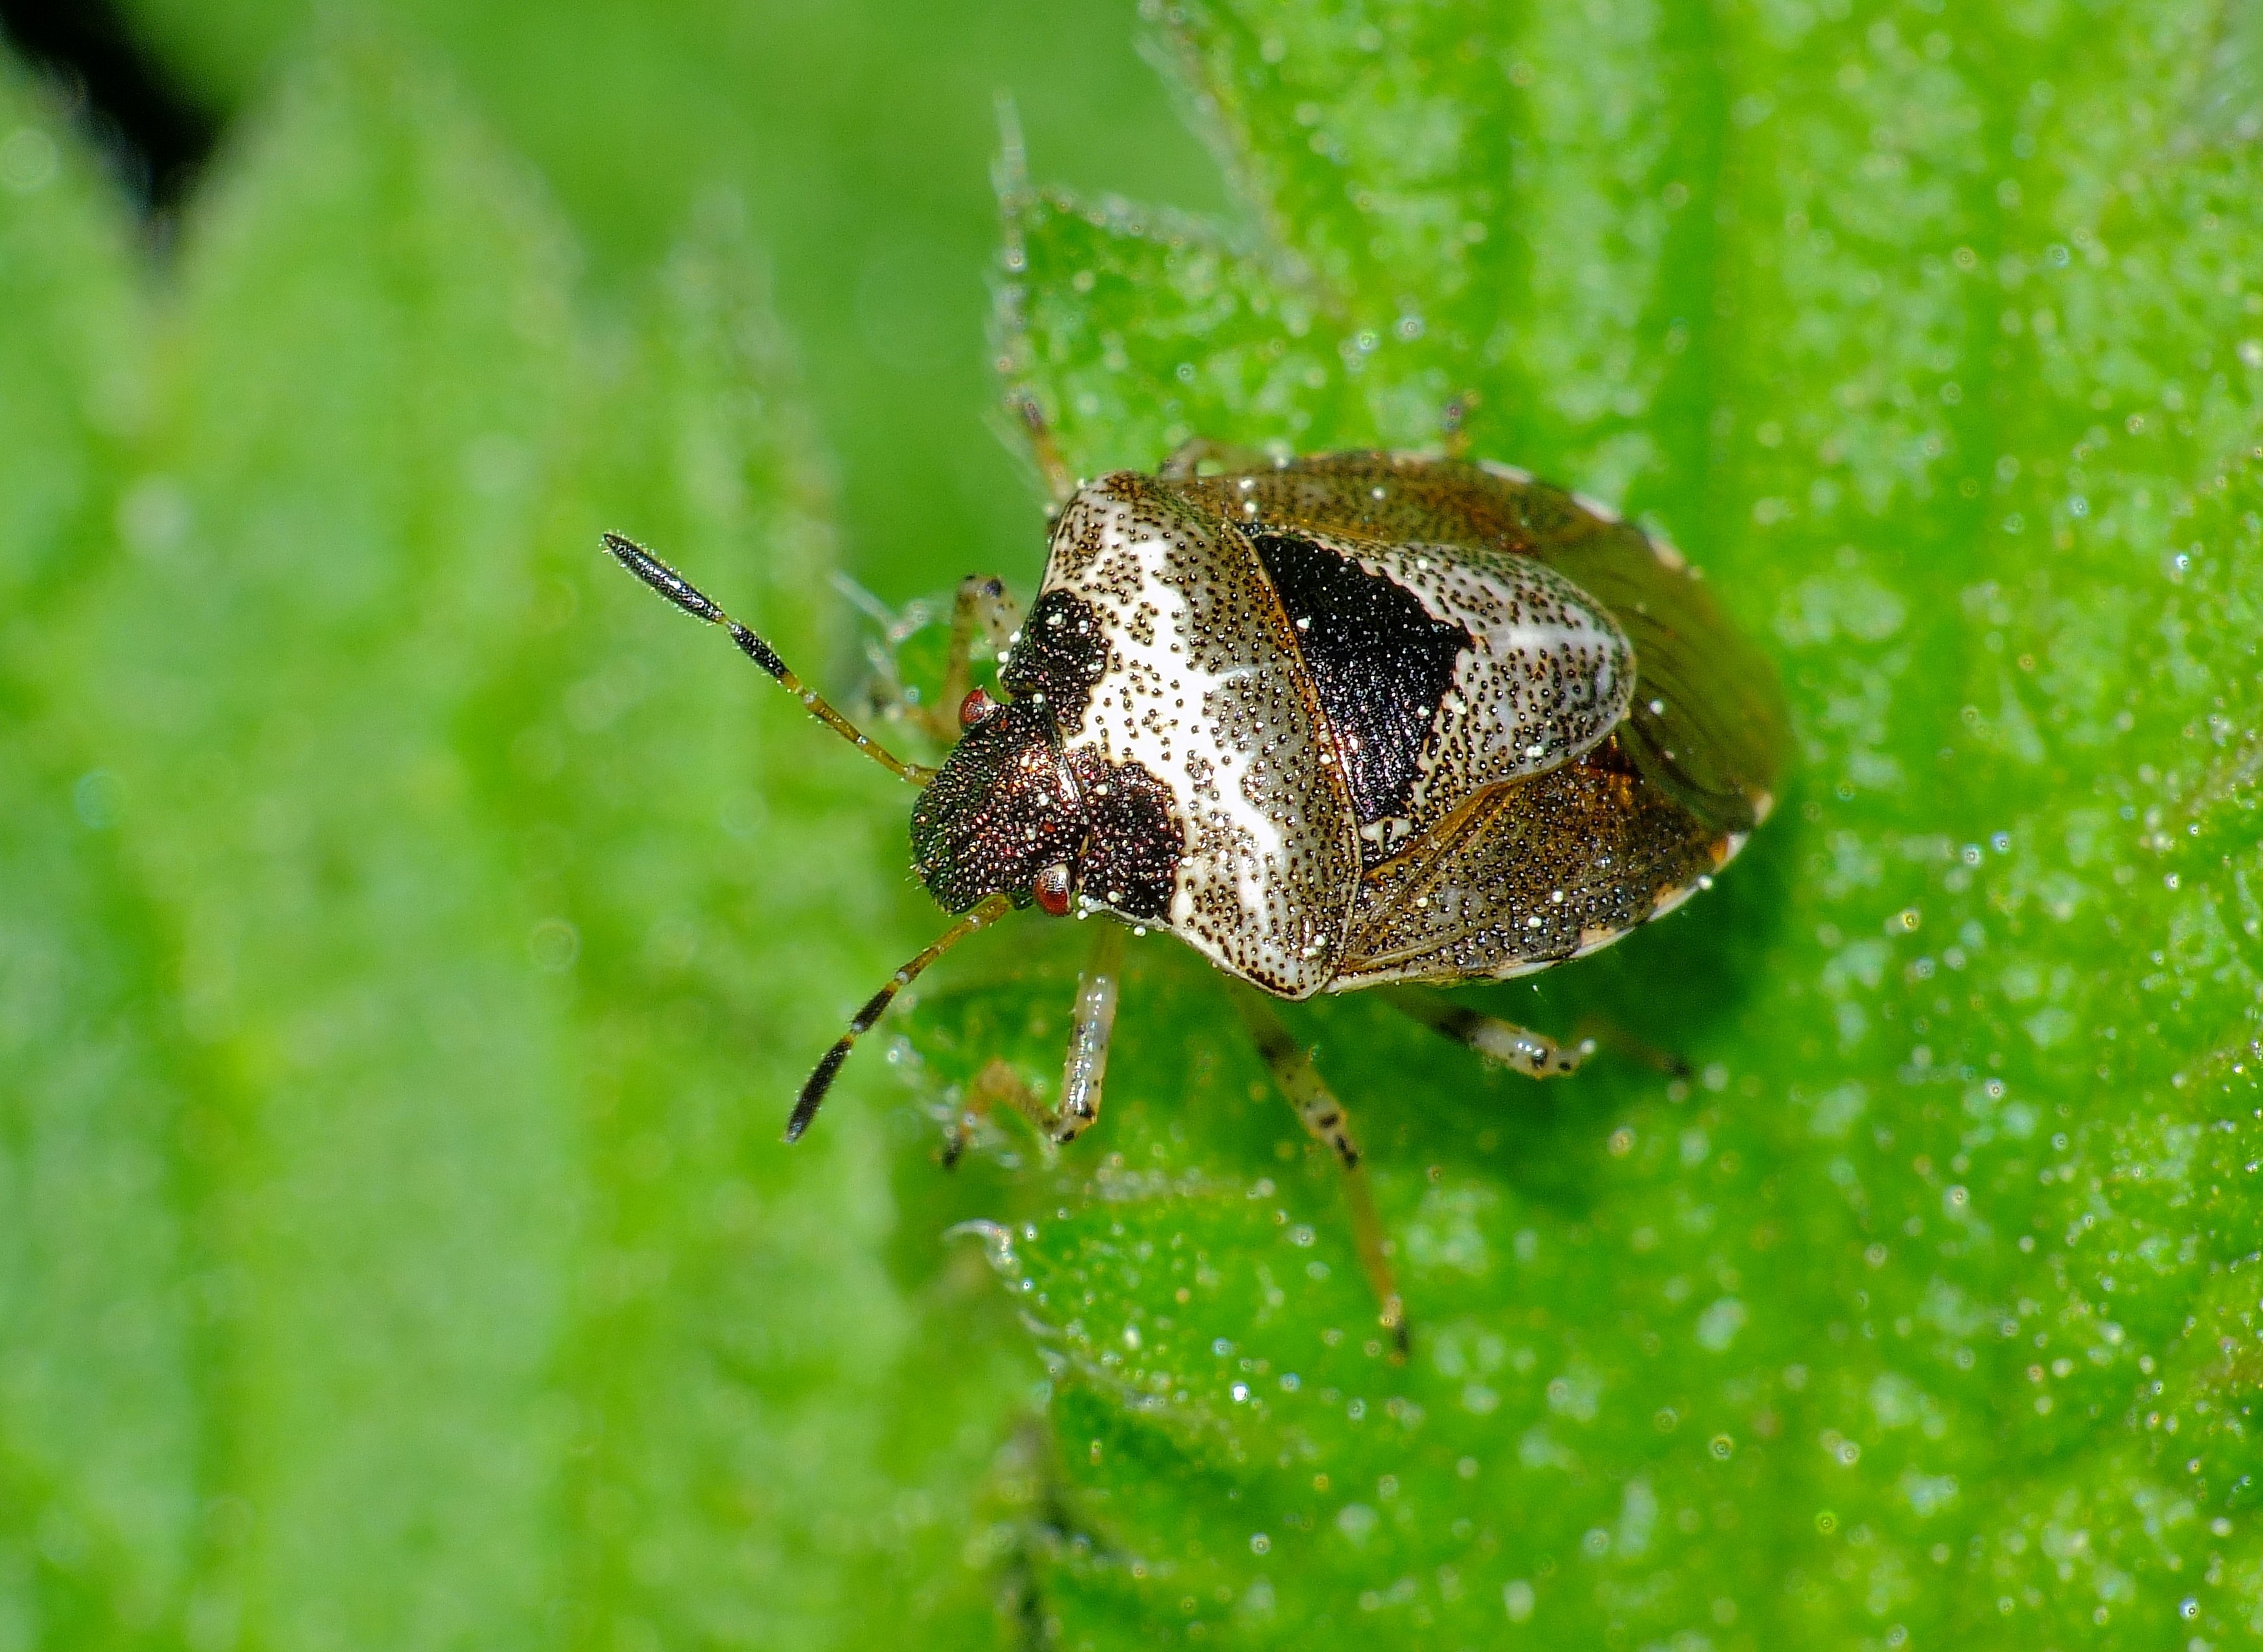
nature, grass, photography, leaf, flower, wildlife, green, insect, macro, fauna, invertebrate, close up, animals, naturaleza, beetle, weevil, ggl1, gaby1, xovesphoto, animales, gphoto, raynox250, fujifilmxs1, macro photography, leaf beetle, plant stem, orb weaver spider